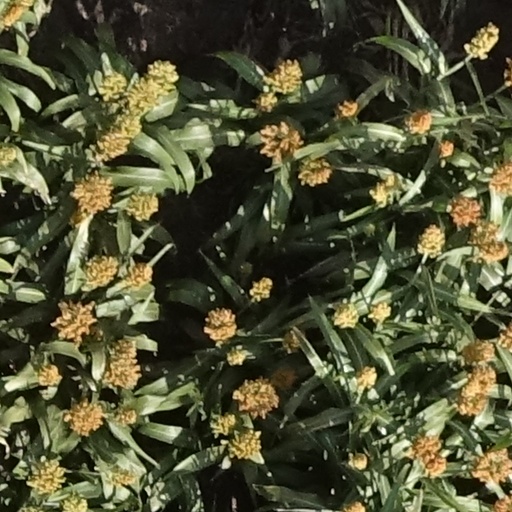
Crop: sorghum